Amador County Hospital Building

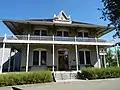

The Amador County Hospital Building, also known as the Old Hospital Building is a historical hospital located in Jackson, California, United States.